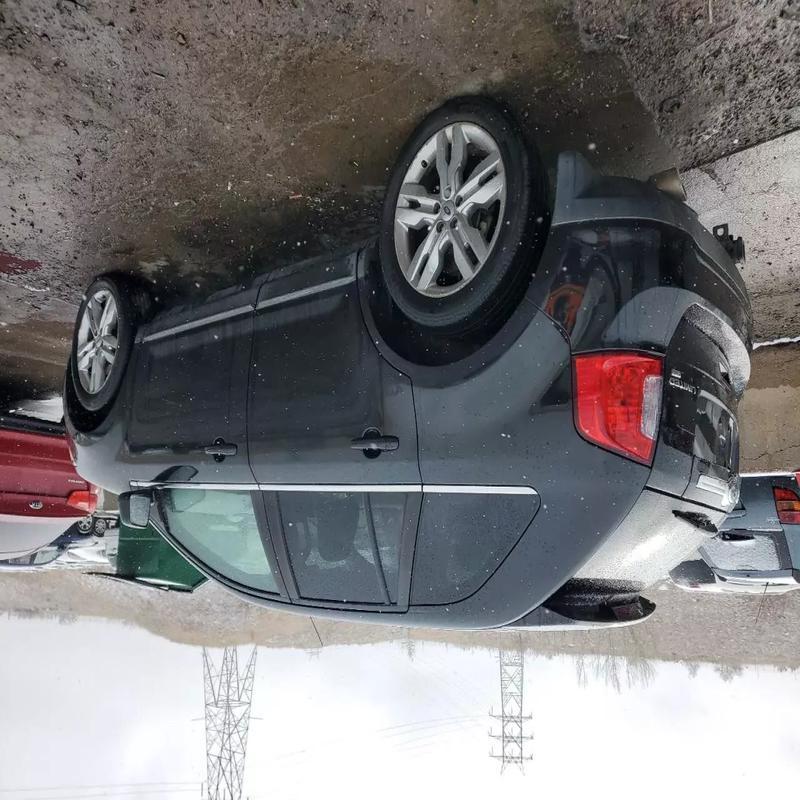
Aucun dommage détecté.
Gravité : aucun